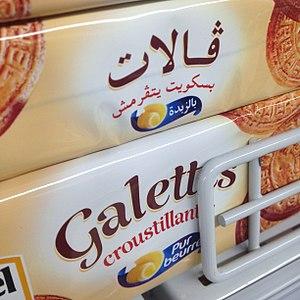
Le gāf ‹ ڨ › est une lettre additionnelle de l’alphabet arabe utilisé dans l’écriture du tamazight algérien, du khowar, du mandingue, de certaines variantes de l’arabe, et anciennement utilisé dans l’écriture du tchétchène. Elle est aussi parfois utilisée dans l’écriture du touareg et a été utilisée dans l’écriture du peul.